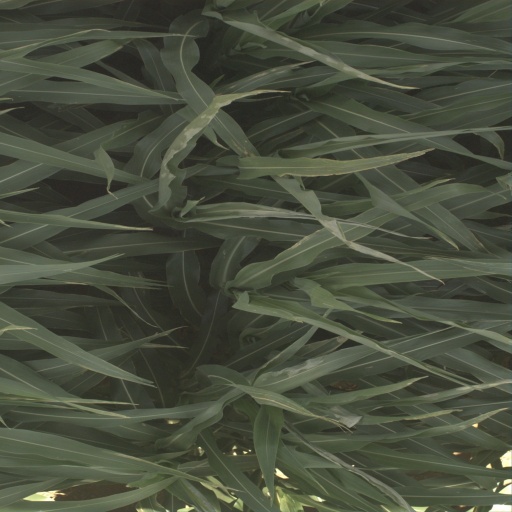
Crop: sorghum